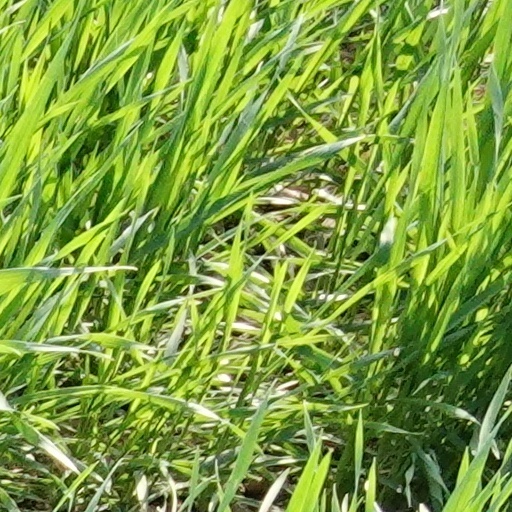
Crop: wheat